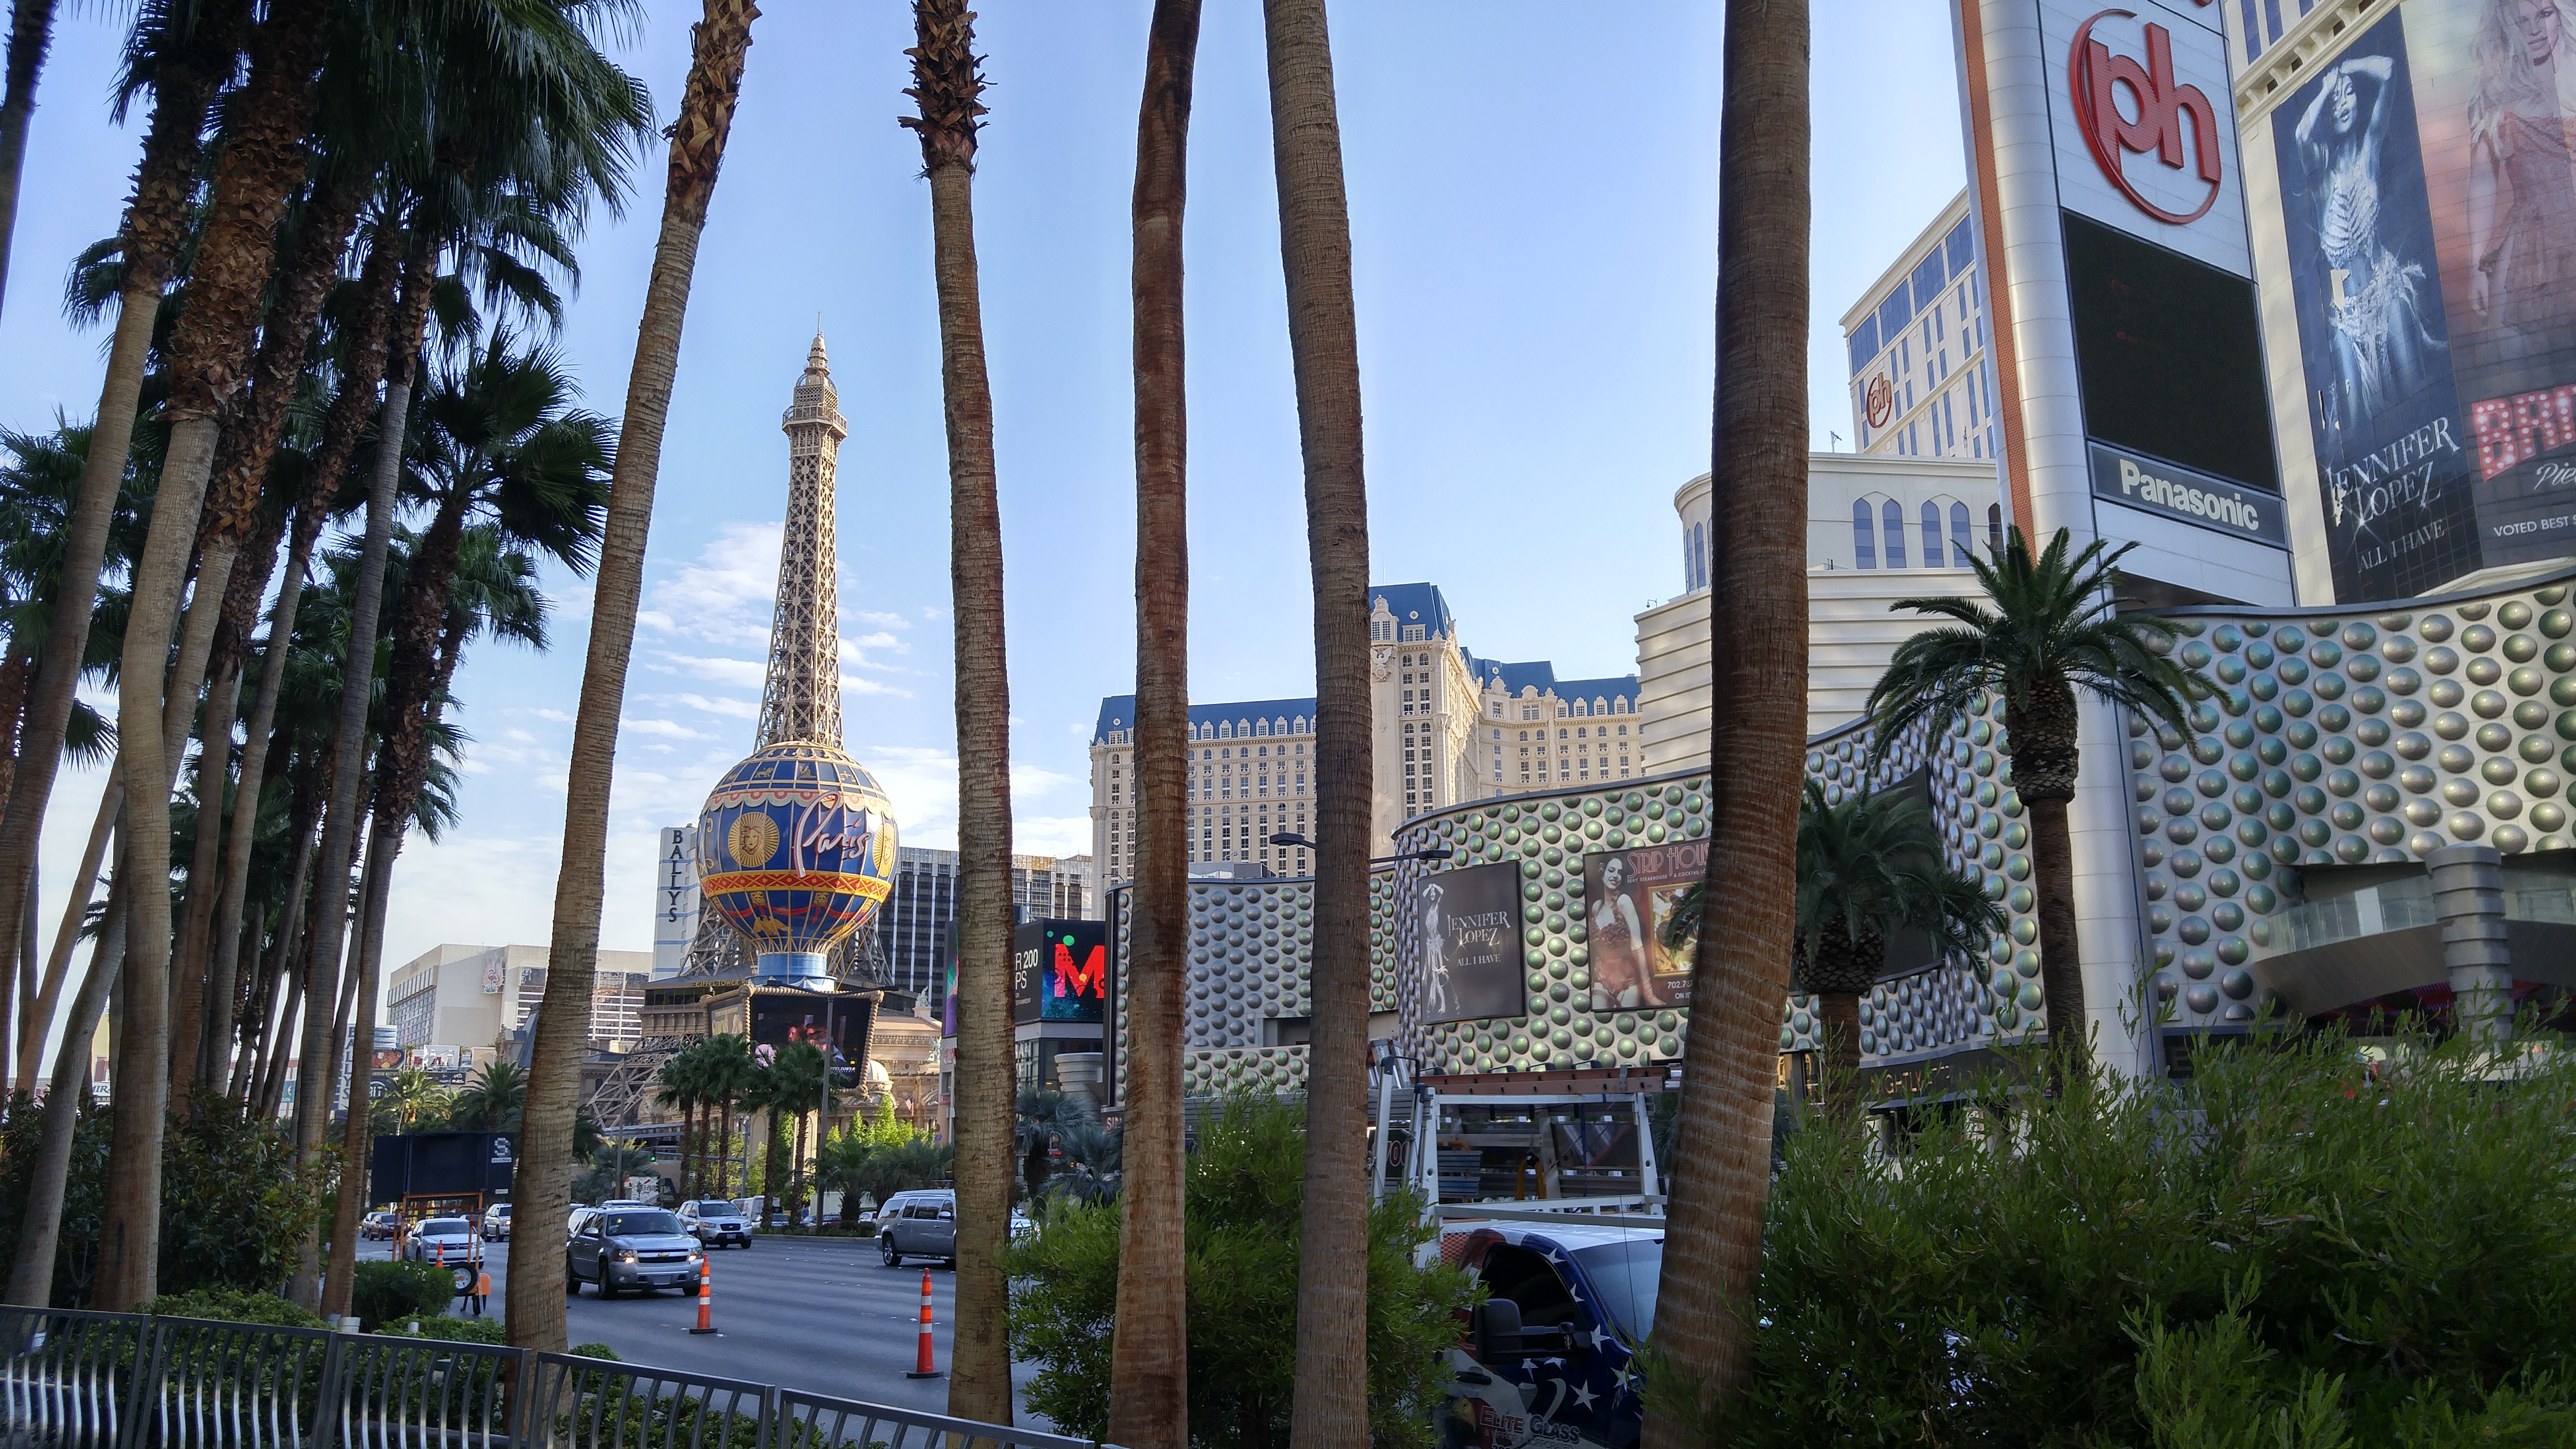
eiffel tower, las vegas, nevada, landmark, metropolitan area, tree, building, architecture, urban area, city, palm tree, tower, sky, human settlement, skyscraper, downtown, tourism, woody plant, vacation, plant, tourist attraction, arecales, metropolis, spire, mixed use, real estate, facade, condominium, hotel, tower block, steeple